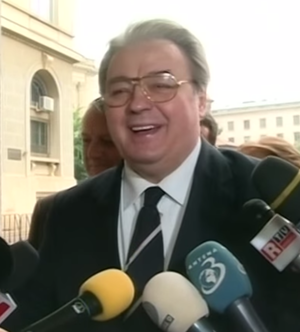
Les élections législatives roumaines de 1992 se sont tenues le 27 septembre 1992, en même temps que l'élection présidentielle.
Le Parti « Grande Roumanie » est un parti politique nationaliste roumain, fondé en 1991 par Corneliu Vadim Tudor, un membre de la nomenklatura du régime communiste et laudateur du dictateur Nicolae Ceaușescu, connu pour son « national-communisme ». Il est actuellement dirigé par Victor Iovici.
Les élections législatives roumaines de 1996 se sont tenues le 3 novembre 1996, en même temps que l'élection présidentielle.
Les Élections législatives roumaines de 2000 se sont tenues le 26 novembre 2000, en même temps que l'élection présidentielle.